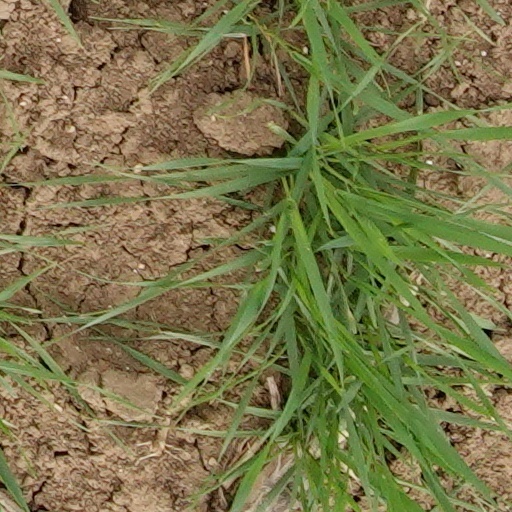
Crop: wheat